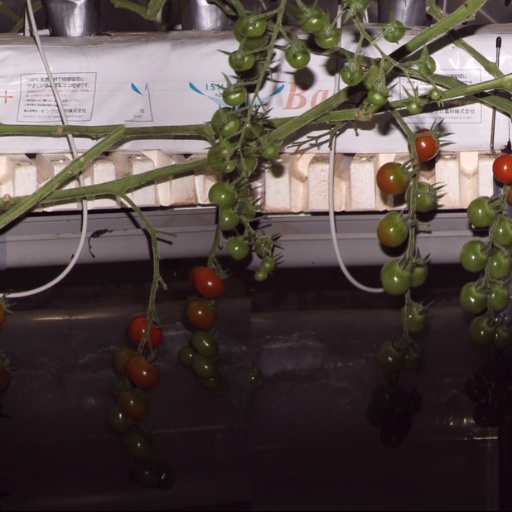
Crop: tomato